Christian Villanueva

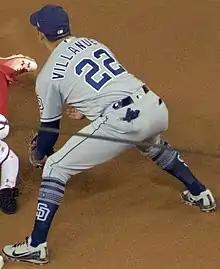
Villanueva during his tenure with the San Diego Padres in 2018

On April 3, 2018, Villanueva hit three home runs in a game against the Colorado Rockies at Petco Park. He was named the National League Rookie of the Month for the month of April 2018. In April he led all rookies in hits, runs scored, home runs, RBI, batting average, on-base percentage, slugging and total bases. In May 2018 he tied the MLB record for most home runs for a rookie born in Mexico. On August 22, Villanueva fractured his finger while fielding 2nd base and missed the remainder of the season. For the season, in 110 games, Villanueva hit .236 with 20 home runs and 46 RBI.